Levi Leipheimer

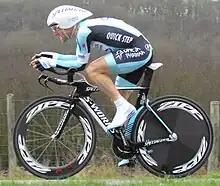
Leipheimer in the 2012 Paris–Nice

Leipheimer followed his California performance with third place overall in the Tour de Suisse. Leipheimer won a stage of the Tour of Utah, and finished third overall in the USA Pro Cycling Challenge, having led the race for one day.